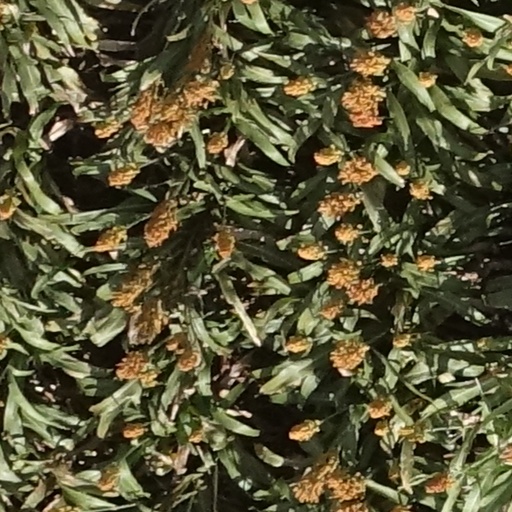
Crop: sorghum